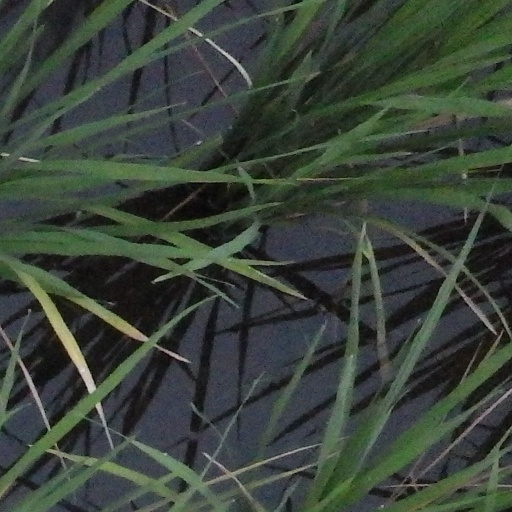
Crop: rice